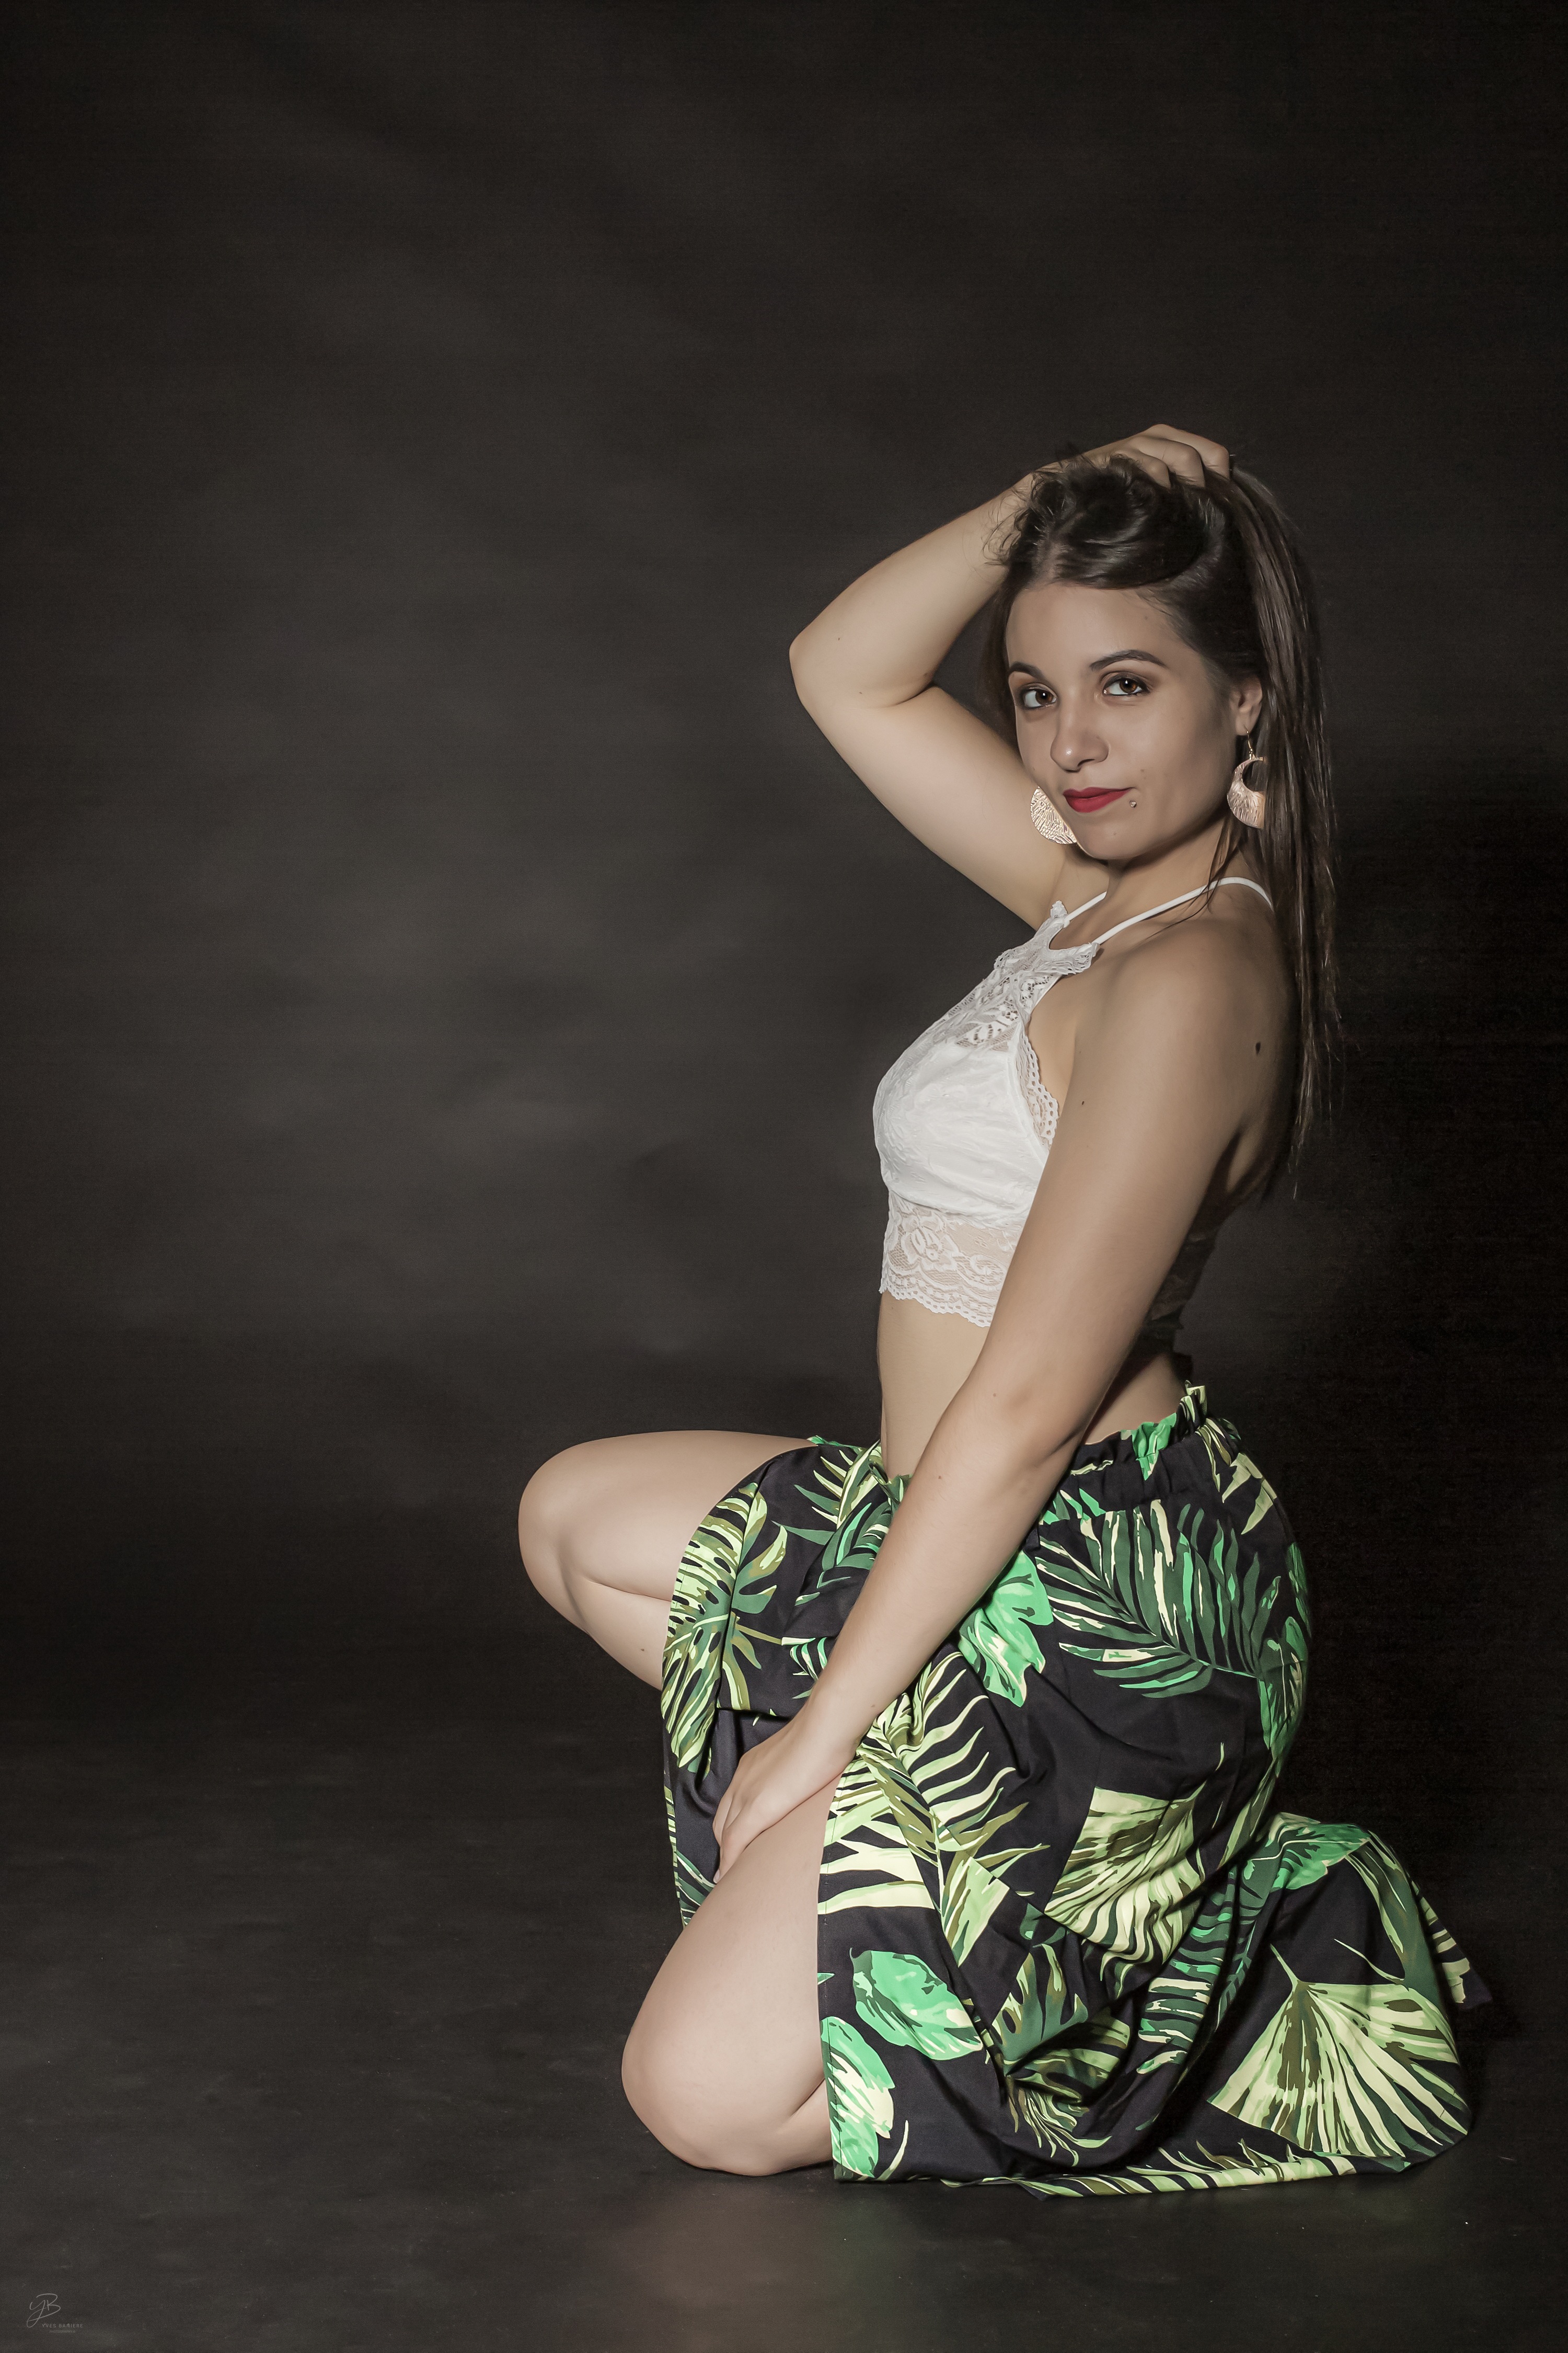
woman, flash photography, One piece garment, thigh, waist, art model, fashion design, day dress, knee, human leg, fashion model, long hair, elbow, grass, sitting, brown hair, darkness, formal wear, cocktail dress, makeover, art, portrait photography, photo shoot, jewellery